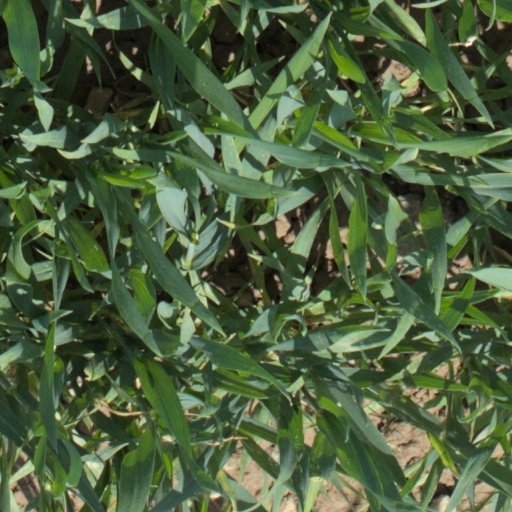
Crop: wheat